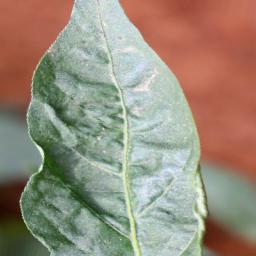
Label: mites_and_trips